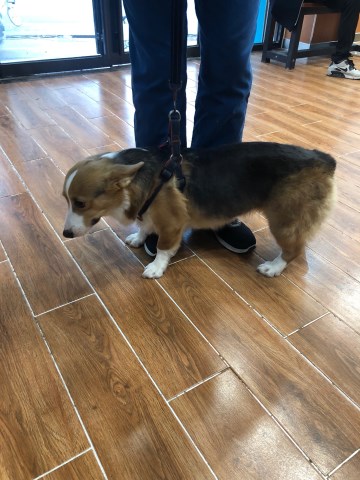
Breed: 2909-n000116-Cardigan